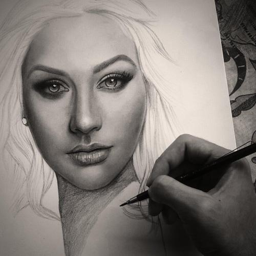
this is my new drawing of pop artist !